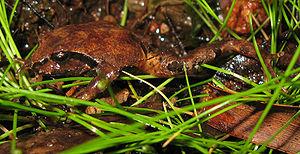
Les espèces d'amphibiens originaires d'Australie sont toutes membres du sous-ordre des Neobatrachia qui forme le plus grand des sous-ordres des Anoures. Environ 230 espèces sur les 5 280 espèces du sous-ordre vivent en Australie et 93 % d'entre elles sont endémiques. Comparée à celle d'autres continents, la diversité est faible. Elle est peut-être liée au climat d'un pays constitué pour sa plus grande part de zones semi-arides. À signaler un amphibien importé volontairement et devenu invasif, le crapaud buffle, Rhinella marina.
Philoria sphagnicolus est une espèce d'amphibiens de la famille des Limnodynastidae.
Philoria est un genre d'amphibiens de la famille des Limnodynastidae.